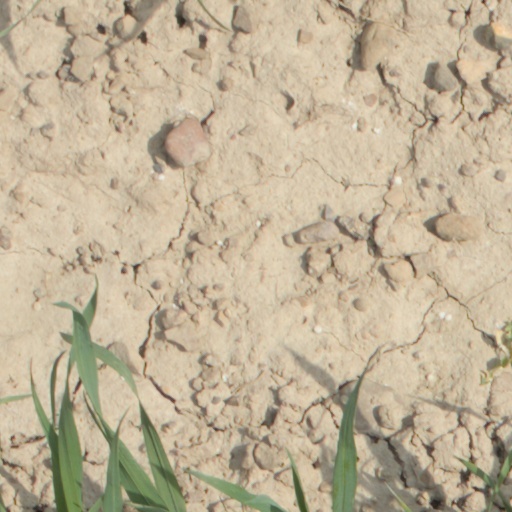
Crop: wheat